Transport in Berlin

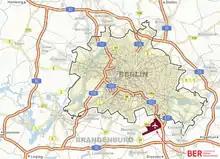
Map of motorways in Berlin

All of these autobahn terminate at the A10 Berliner Ring, a autobahn that encircles the city at some distance from the centre, and largely in the surrounding state of Brandenburg. Central Berlin is connected to the A10 by several shorter autobahns: